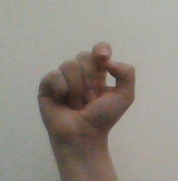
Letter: fa